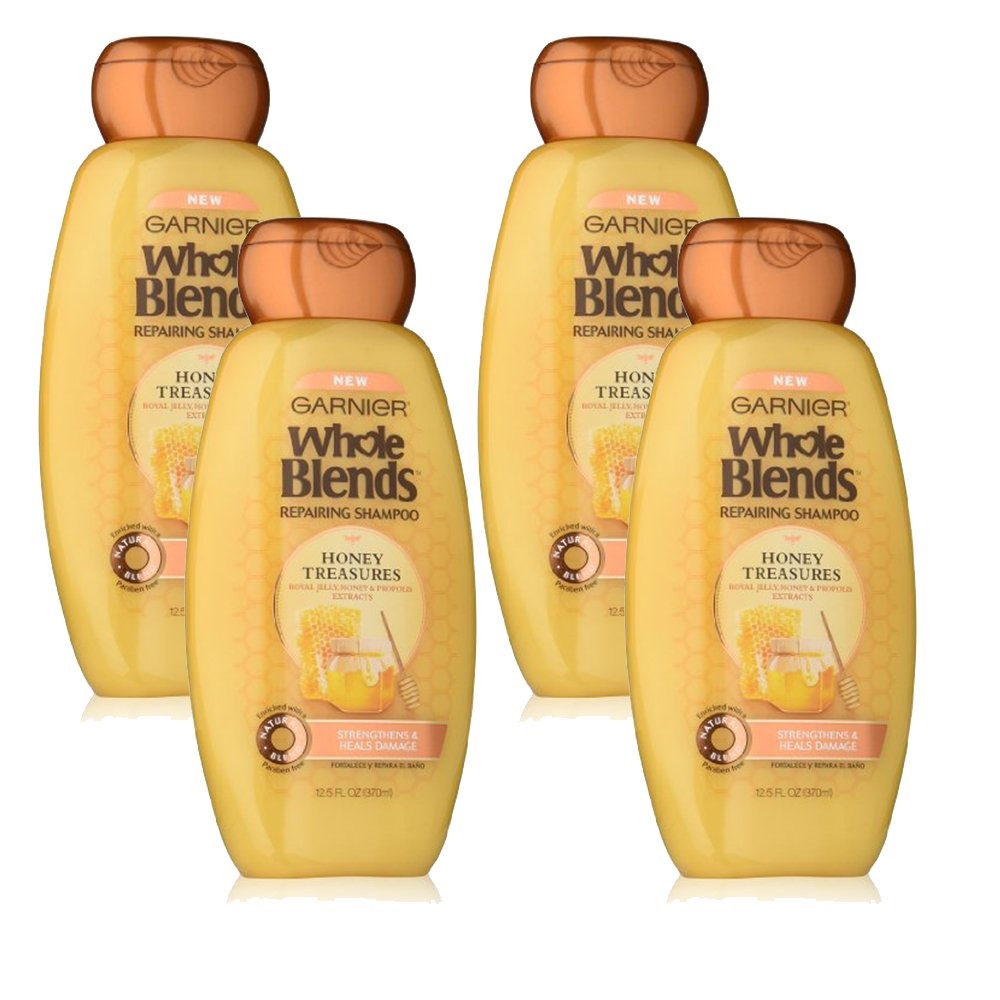
Item Name: Garnier Whole Blends Repairing Shampoo Honey Treasures, 4 Count
Bullet Point 1: Strengthens and heals damage
Bullet Point 2: Tailor-made formula with royal jelly, honey, and propolis extracts helps prevent split ends and breakage, when using garnier whole blends repairing shampoo and conditioner
Bullet Point 3: Enriched with a natural blend, paraben-free
Bullet Point 4: Gentle for everyday use
Value: 4.0
Unit: Count

Price: 5.24